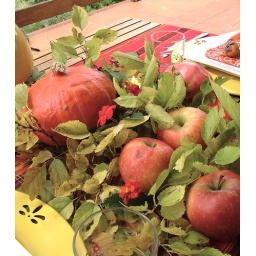
tablescape in yellow & orange - Pumpkin, pomgranate and apples